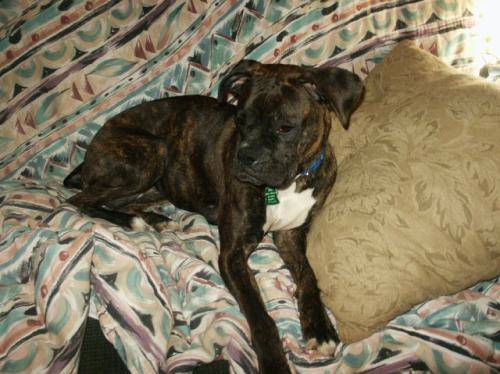
Label: dog